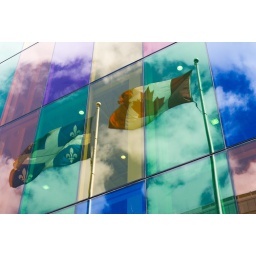
The flags of Quebec and Canada reflected in the glass wall of the Montreal Convention Centre.